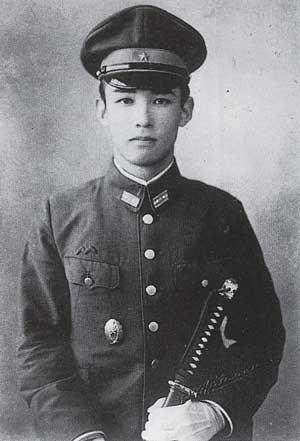
La bataille de Khalkhin Gol, quelquefois orthographiée Halhin Gol ou Khalkhyn Gol, aussi appelée incident de Nomonhan par les Japonais, est un incident de frontière qui opposa l'Union soviétique à l'Empire du Japon du 11 mai au 16 septembre 1939.